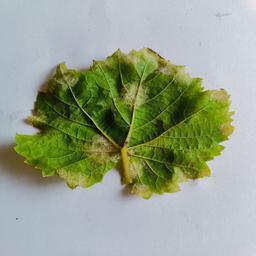
Label: Downy Mildew